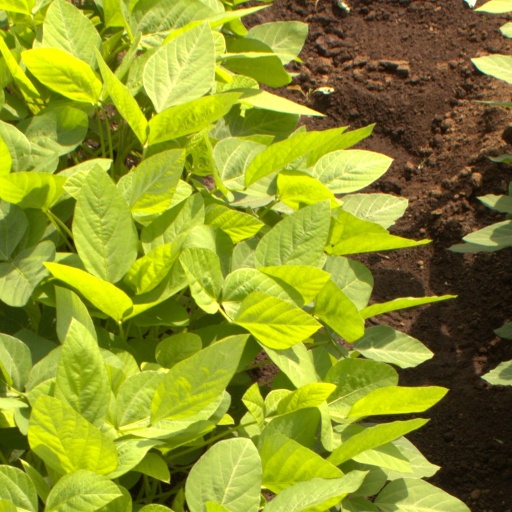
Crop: soybean